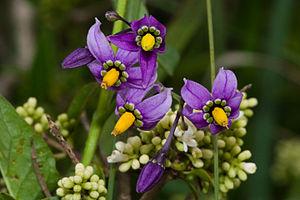
Avec environ 1400 espèces, le genre Solanum est le plus riche en espèces de la famille des Solanaceae et l'un des plus grands des angiospermes.